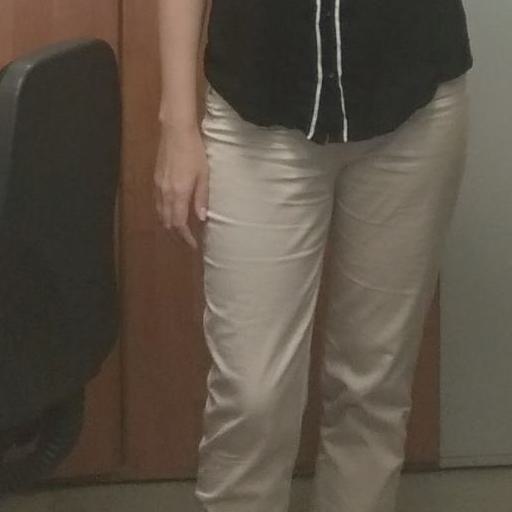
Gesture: no_gesture